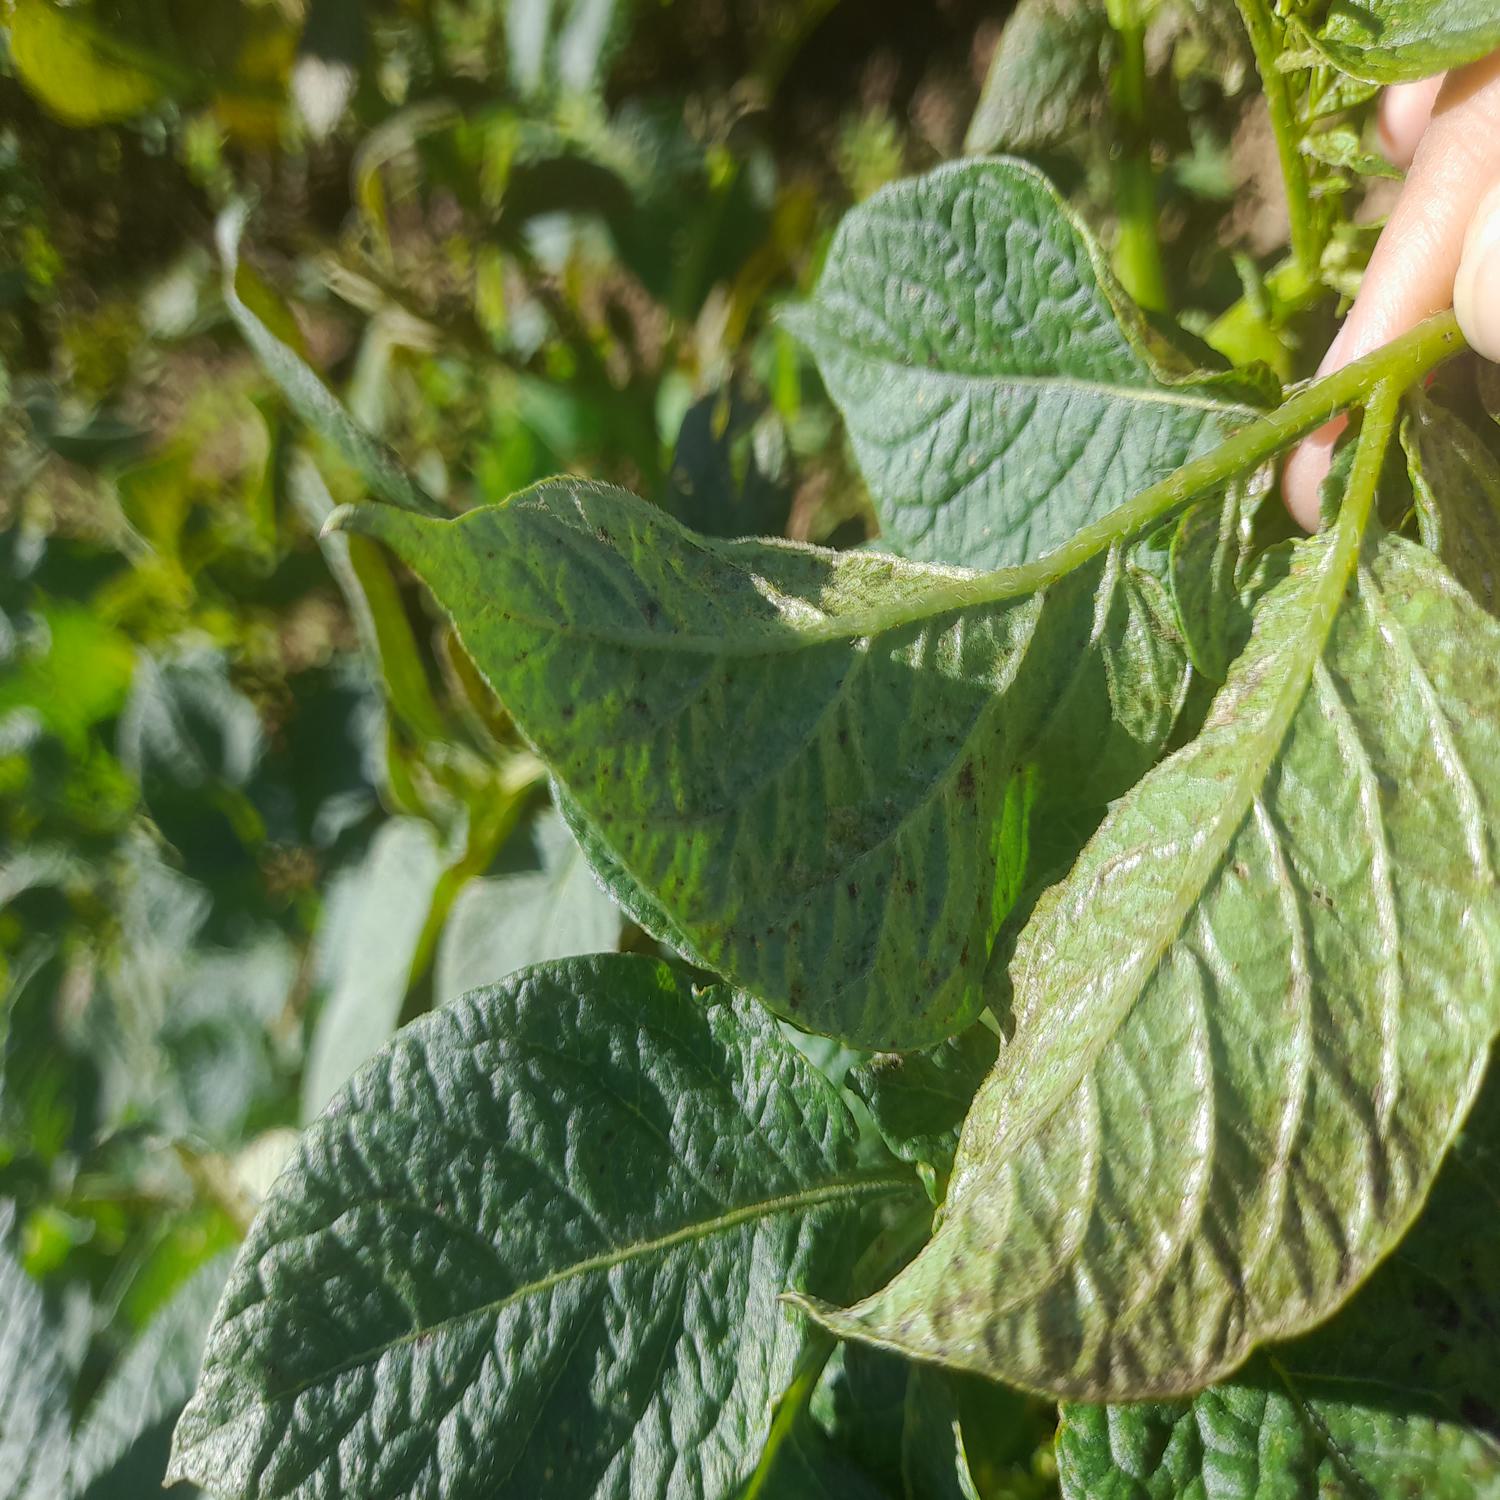
Label: Pest